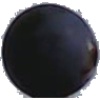
Label: Grape Blue 1